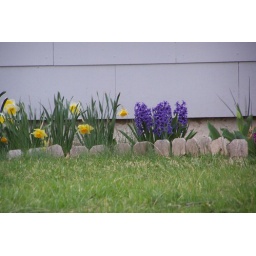
365/90 zoom in on spring. zoomed in on the flower bed next door